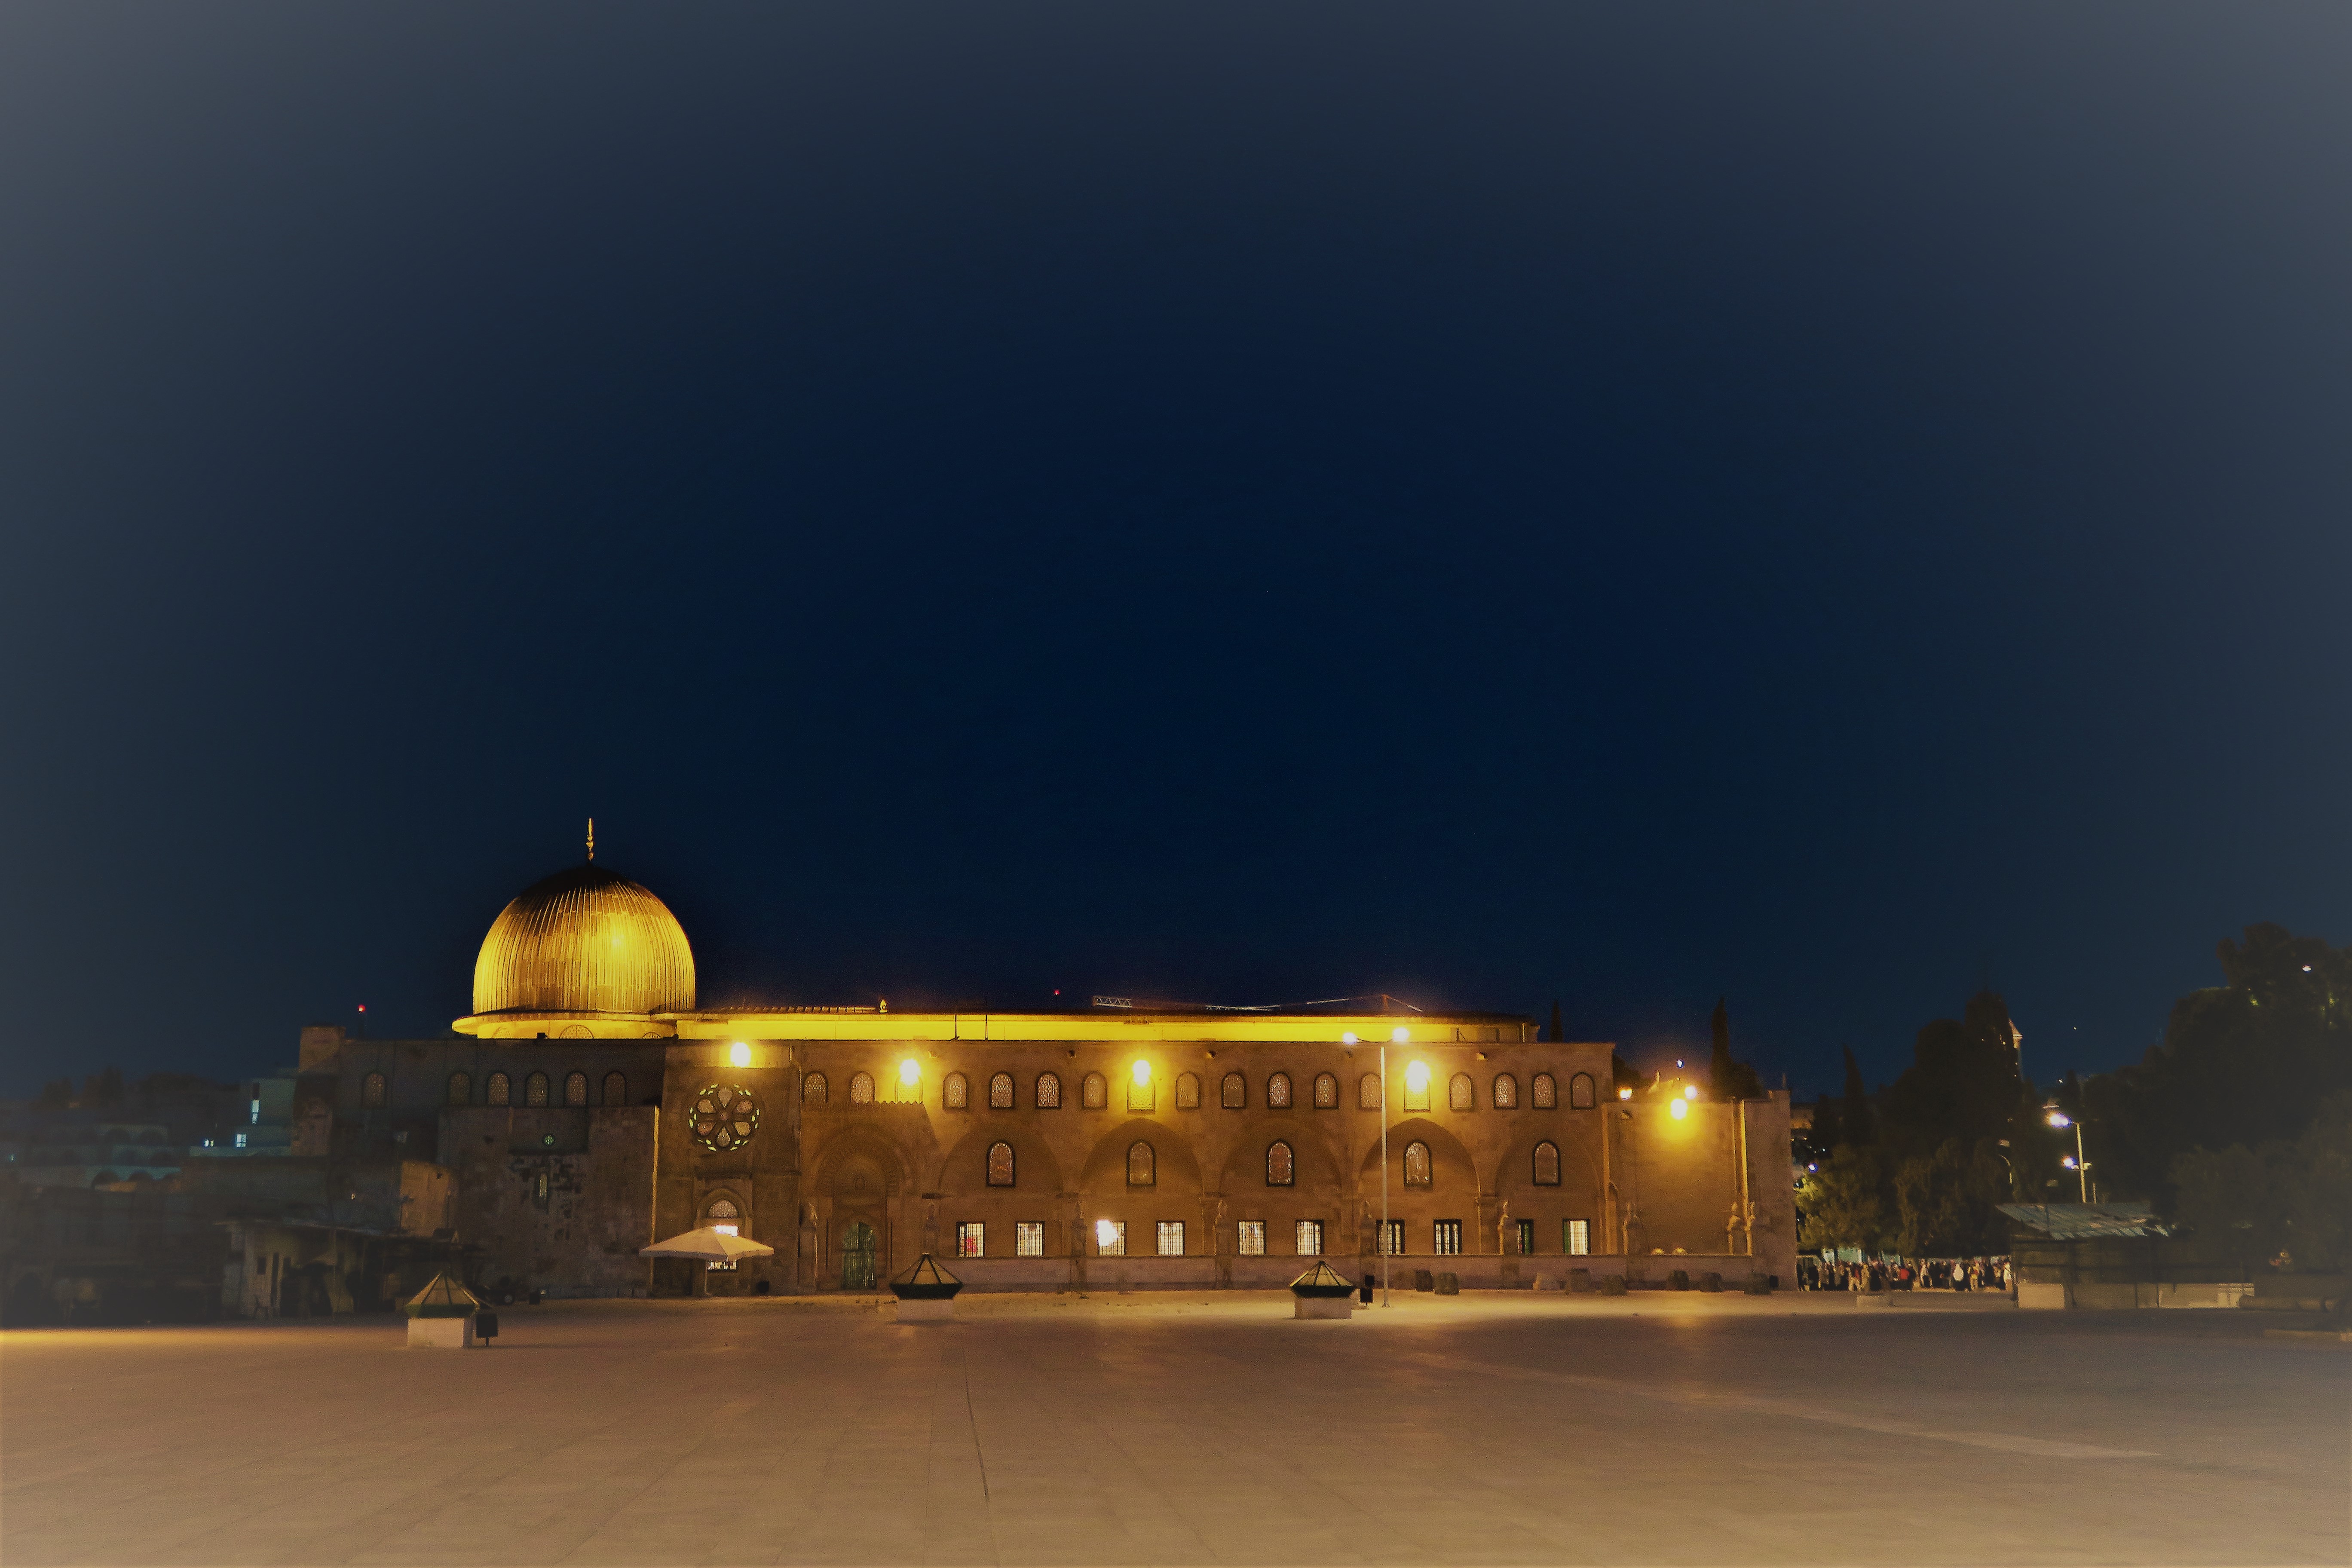
palestine, religion, islam, jerusalem, Aqsa, dome, minaret, history, architecture, building, night, yellow, sky, mosque, landscape, city